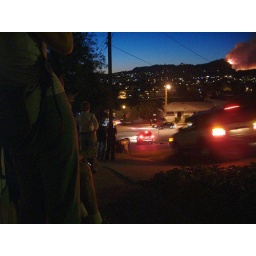
Everyone was standing around taking photos, cars were slowing down to take photos, almost wrecking, etc. It was crazy.